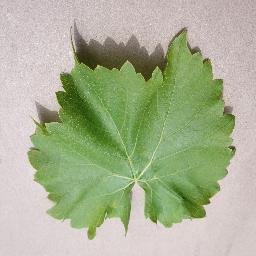
Label: Grape___healthy